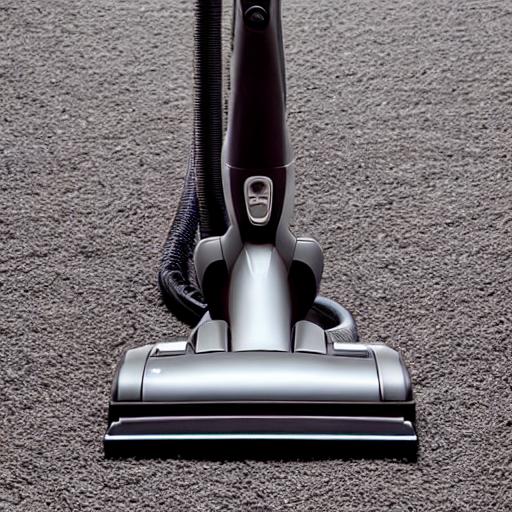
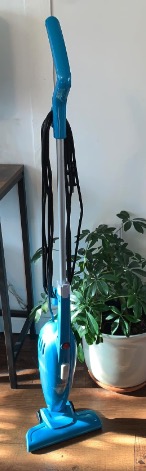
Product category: items_vacuum
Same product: no